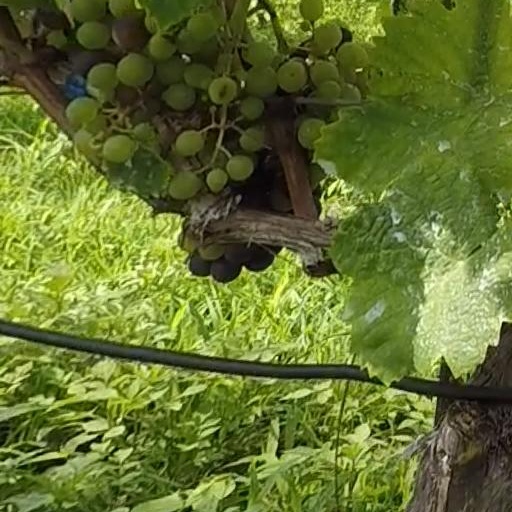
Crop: grape